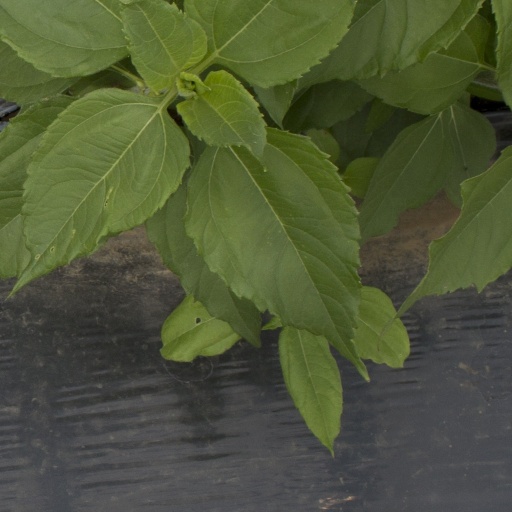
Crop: Jerusalem artichoke